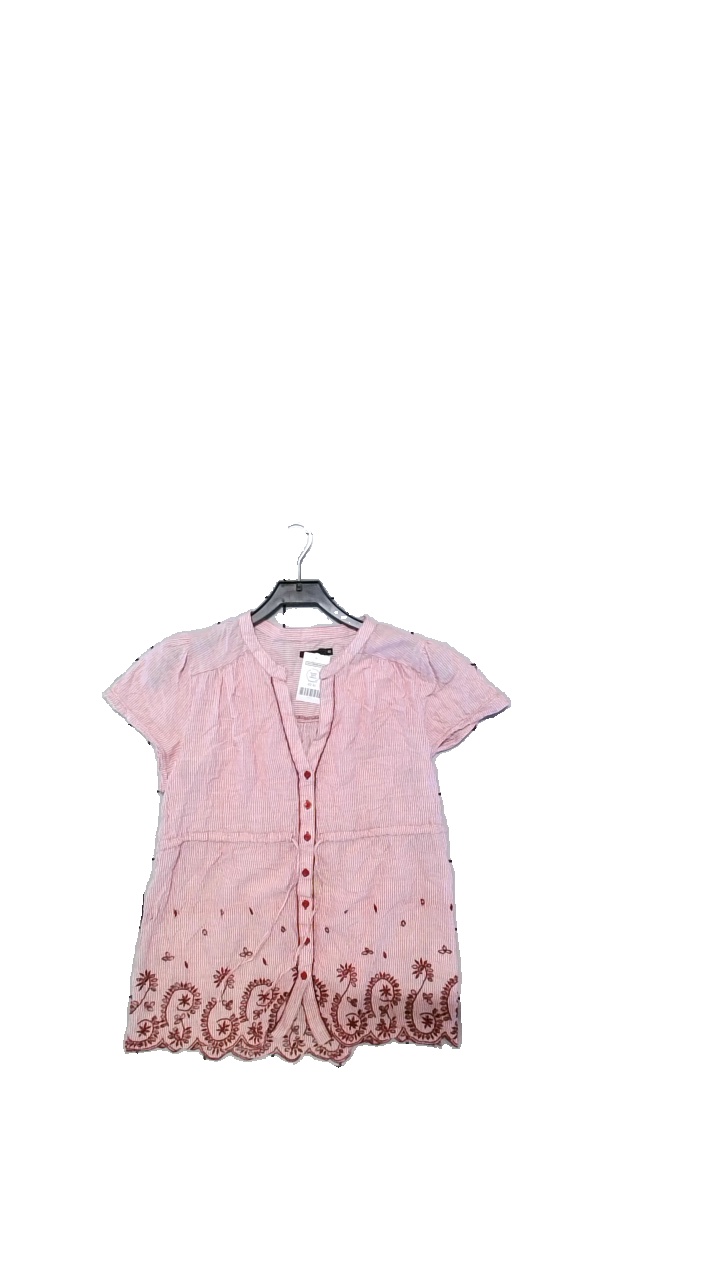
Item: Blouse (Ladies)
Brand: Hillevi.
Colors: White, Red
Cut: V-collar
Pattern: Striped
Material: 100% cotton
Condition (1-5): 4
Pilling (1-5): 5
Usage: Reuse
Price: <50